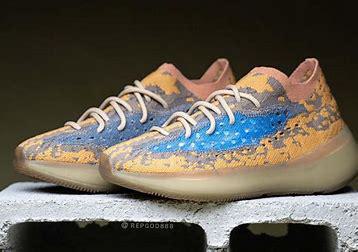
Brand: Adidas
Model: Yeezy Boost 380